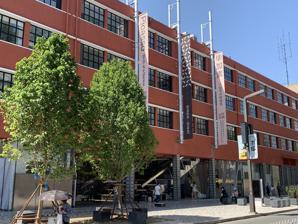
Building: UCCA Center for Contemporary Art
Country: China
Year built: 2007
Chinese independent institution of contemporary art UCCA Center for Contemporary Art (UCCA) UCCA尤伦斯当代艺术中心 Façade and entrance of UCCA Center for Contemporary Art, Beijing, May 2019 Former name Ullens Center for Contemporary Art Established November 2007 Location 798 Art Zone , Beijing Coordinates 39°59′21″N 116°29′17″E / 39.989057°N 116.48793°E / 39.989057; 116.48793 Visitors 385,295 (2020) Founder Guy and Myriam Ullens Director Philip Tinari CEO Philip Tinari Website www .ucca .org .cn /en UCCA Center for Contemporary Art or UCCA ( simplified Chinese : 尤伦斯当代艺术中心 ; traditional Chinese : 尤倫斯當代藝術中心 ; pinyin : yóu lún sī dāng dài yì shù zhōng xīn ) is a leading Chinese independent institution of contemporary art . Founded in 2007 and located at the heart of the 798 Art District in Beijing , China, it welcomes more than one million visitors a year. Originally known as the Ullens Center for Contemporary Art , UCCA underwent a major restructuring in 2017 and now operates as the UCCA Group , comprising two distinct entities: UCCA Foundation, a registered non-profit that organizes exhibitions and research, stages public programs, and undertakes community outreach; and UCCA Enterprises, a family of art-driven retail and educational ventures. In 2018, UCCA opened an additional museum, UCCA Dune , in Beidaihe , a seaside resort town close to Beijing . In 2021, a third site in Shanghai was opened, UCCA Edge . The museum had 385,295 visitors in 2020, and ranked 55th in the List of most-visited art museums in the world. History In November 2007, out of a commitment to bring Chinese contemporary art into global dialogue, Belgian art collector Guy Ullens and his wife Myriam Ullens invested major resources in the founding of UCCA. UCCA's opening exhibition, curated by Guy and Myriam Ullens , alongside Foundation director and veteran of the Chinese avant-garde Fei Dawei , was entitled "’85 New Wave: The Birth of Chinese Contemporary Art," and was the first museum show to explore this artistic movement of the 1980s. In 2008, French critic and curator Jérôme Sans arrived as UCCA's first director, taking steps to open the center to a larger public with bold, popular exhibitions by key Chinese and international figures including Yan Pei-ming , Mona Hatoum , Qiu Zhijie , Olafur Eliasson , Liu Xiaodong , and Wang Jianwei . In 2012, UCCA began its second chapter UCCA Dune , under the joint leadership of May Xue and Philip Tinari , focused on bringing the institution closer to its public and honing its operational model. Together, they introduced initiatives such as the Patrons Council, the first donor group of its kind in China, and the annual Gala and Benefit Auction, which quickly became a key source of support for UCCA's ongoing development. The exhibition program continued to grow in scale, featuring internationally recognized artists including Gu Dexin, Tino Sehgal , Xu Zhen , Liu Wei , William Kentridge , Robert Rauschenberg , and Zeng Fanzhi , as well as periodic research-based surveys and an ongoing series of project-based solo exhibitions focused on young Chinese artists. In June 2017, a group of China-based investors came together to restructure UCCA, separating its commercial and non-profit functions, ensuring its long-term presence in the 798 Art District , and securing its future vision. In 2017, UCCA Director Philip Tinari served as guest co-curator for the Guggenheim exhibition "Art and China after 1989: Theater of the World," alongside Alexandra Munroe and Hou Hanru . The exhibition is the most comprehensive institutional survey show of Chinese art mounted to date in the United States , and a corrective to what Tinari views as narrow, American views of Chinese Contemporary Art. In 2019, UCCA announced plans to open a third location along Shanghai's Suzhou Creek , in partnership with the Hong Kong-headquartered property conglomerate K. Wah International . UCCA Edge opened in Shanghai in 2021. Site and space UCCA spreads across the original chambers of Factory 798 , which is now Beijing 's 798 Art District , designed by East German architects from the Dessau Design Institute—the postwar institutional successor to the Bauhaus —and first opened in 1957. UCCA's spaces maintain traces of their industrial past. Fully renovated by architects Jean-Michel Wilmotte and Qingyun Ma in 2007, UCCA occupies a total area of 8,000 square meters, including a Great Hall of 1,800 square meters, other exhibition halls of different sizes, a 150-seat auditorium equipped with film projection and simultaneous interpretation facilities, a store, a children's education center, and further areas for gatherings, meetings, and events. In 2018, UCCA enlisted the help of Dutch architectural firm OMA to redesign its spaces, adding a new café and a completely upgraded entrance area and exhibition halls. The basic regeneration was completed in 2019, and the museum plans to add a library and archive. Highlights The center has presented more than a hundred exhibitions and attracted more than four million visitors. [ when? ] Beginning its curatorial program with "85 New Wave: The Birth of Chinese Contemporary Art", it has presented large-scale group shows "Breaking Forecast: 8 Key Figures of China’s New Generation Artists" (2009), "ON | OFF: China’s Young Artists in Concept and Practice" (2013), and "Hans van Dijk: 5000 Names" (2014); along with solo exhibitions " Liu Xiaodong : Hometown Boy" (2010), "Wang Jianwei: Yellow Signal" (2011), "Gu Dexin: The Important Thing Is Not The Meat" (2012), "Wang Xingwei" (2013), " Xu Zhen : a MadeIn Company Production" (2014), " Liu Wei : Colors" (2015), and " Cao Fei : Staging the Era" (2021). It has also presented the international surveys "Inside A Book A House of Gold: Artists’ Editions for Parkett" (2012), "Indian Highway" (2012), "DUCHAMP and/or/in CHINA" (2013), and "The Los Angeles Project" (2014). It has served as a platform for the works of Olafur Eliasson , Tino Sehgal , Tatsuo Miyajima , Taryn Simon , and Sterling Ruby , introducing China to these significant figures in contemporary art. On 11 February 2017, the Ullens Center for Contemporary Art received the 2016 Global Fine Art Awards for Best Contemporary / Postwar / SoloArtist "Rauschenberg in China". Public programs Events include lectures, panel discussions, film screenings, performances, workshops, festivals, and community initiatives. Research UCCA's research department focuses on organizing scholarly programming around UCCA exhibitions, and on organizing the ten years of archival material that the institution has already produced, to make it easily accessible online to students and researchers. In 2019, it will open a library and research space on its premises, featuring an extensive collection of physical and digital materials focusing on the three areas of UCCA's own history. UCCA Dune Opened in 2018, UCCA Dune is UCCA's second museum, housed in Aranya, a seaside resort development in Beidaihe , approximately 300 kilometers from Beijing on the coast of the Bohai Sea . An award-winning design by Chinese firm OPEN Architecture integrates the museum into the sands of the beach it sits on. UCCA Dune's curatorial program often emphasizes the relationship between nature, humanity, and art. UCCA Edge UCCA Edge opened as the third site in Shanghai in May 2021, located within the Jing'an District on Suzhou Creek . It was announced in partnership with Hong Kong -based K. Wah International in 2019 and designed by SO-IL , an architecture firm based in New York City . UCCA Edge occupies 5,500 square meters of space over three levels within the Shanghai EDGE tower. It has 1,700 square meters of gallery space as well as an outdoor terrace and public space including a lobby and auditorium. Controversy In May 2014, Chinese artist Ai Weiwei accused UCCA of self-censorship when curators decided to omit his name from a public newsletter announcing the opening of an exhibition in memory of artist/curator Hans van Dijk. Ai had originally contributed three works to the exhibition, including the first piece he ever exhibited in Europe as part of an exhibition curated by van Dijk in 1993, but removed the works during the opening ceremony, "in defiance of UCCA's portrayal of Chinese contemporary art." In September 2017, the Guggenheim decided to pull three major works from "Art and China After 1989: Theater of the World," co-curated by Philip Tinari , after concerns over animal welfare sparked threats of violence. When the exhibition toured to Guggenheim Bilbao in May 2018, two of the works in question were exhibited. The three works were not shown at SFMOMA when the exhibition opened there in November 2018. References